Hindu College, Guntur

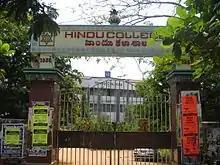
Main campus

This educational institution started its activities in 1930, around the same time the current Hindu high school started. Later it started offering other courses as well. It offers graduate and under-graduate courses. It has a Pharma College campus and a P.G. college on the Amaravathi Road which are recognized by the Acharya Nagarjuna University, Guntur.